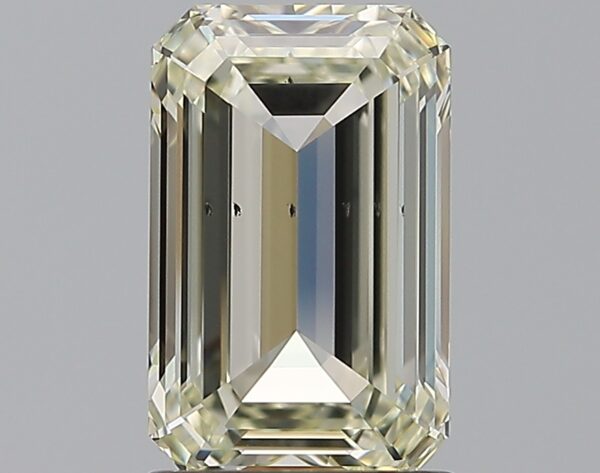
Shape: emerald
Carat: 1.5
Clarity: SI1
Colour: M
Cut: EX
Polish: EX
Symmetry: VG
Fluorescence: ST
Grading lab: GIA
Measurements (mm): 8.48 x 5.36 x 3.06